Halle train collision

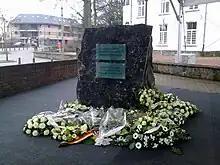
Memorial to the 19 killed victims.

Both King Albert II and Prime Minister Yves Leterme returned from their foreign stay to Belgium and visited the crash site the same day of the crash. Leterme expressed his condolences to the victims and their families, and stated that "there was a sense of defeat. First Liège, and now this" in reference to the 27 January 2010 gas explosion in Liège that killed 14 people. The king and prime minister were accompanied by a large delegation of ministers of the federal government and the regional governments, the CEOs of the Belgian rail companies (NMBS/SNCB and Infrabel), Brussels Royal Prosecutor Bruno Bulthé, the general commissioner of the federal police Fernand Koekelberg and governor Lodewijk De Witte. Walloon minister-president Rudy Demotte called the crash a "not just a Walloon or Flemish drama, but a national drama". Flemish minister-president Kris Peeters was on an economic mission in San Francisco and thus could not be there, but he expressed his condolences in the name of the Flemish Government, and thanked the emergency services for their quick intervention. Federal minister of Public Enterprises (responsible for the NMBS/SNCB) Inge Vervotte visited the crash site together with the other ministers of the government, and said she was "very impressed" by the wreckage. She thanked the railway workers and emergency services for their rescue efforts. Former prime minister and then European president Herman Van Rompuy also expressed his sorrow and condolences.